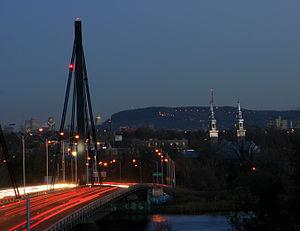
Photographie de nuit du pont Papineau-Leblanc prise de Laval.
Le pont Papineau-Leblanc est un pont routier qui relie Montréal à Laval en enjambant la rivière des Prairies. Il relie ainsi les régions administratives de Montréal et de Laval.